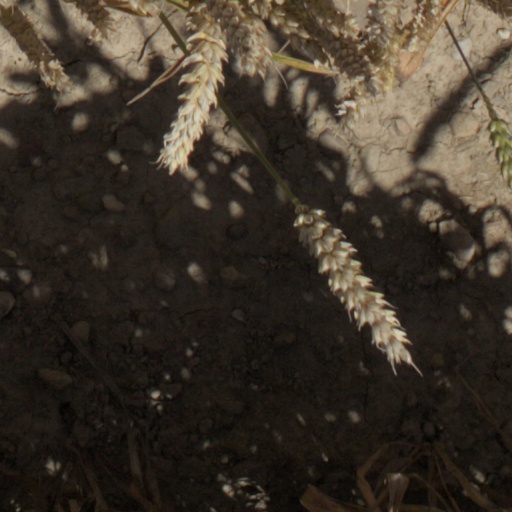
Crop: wheat